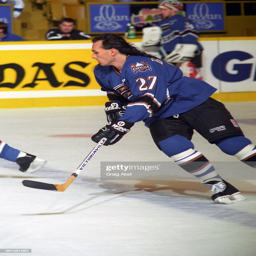
ice hockey left winger # of the sports team skates against sports team during game action .